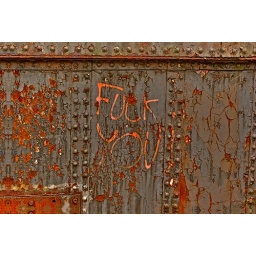
on the bridge near the train station at great yarmouth